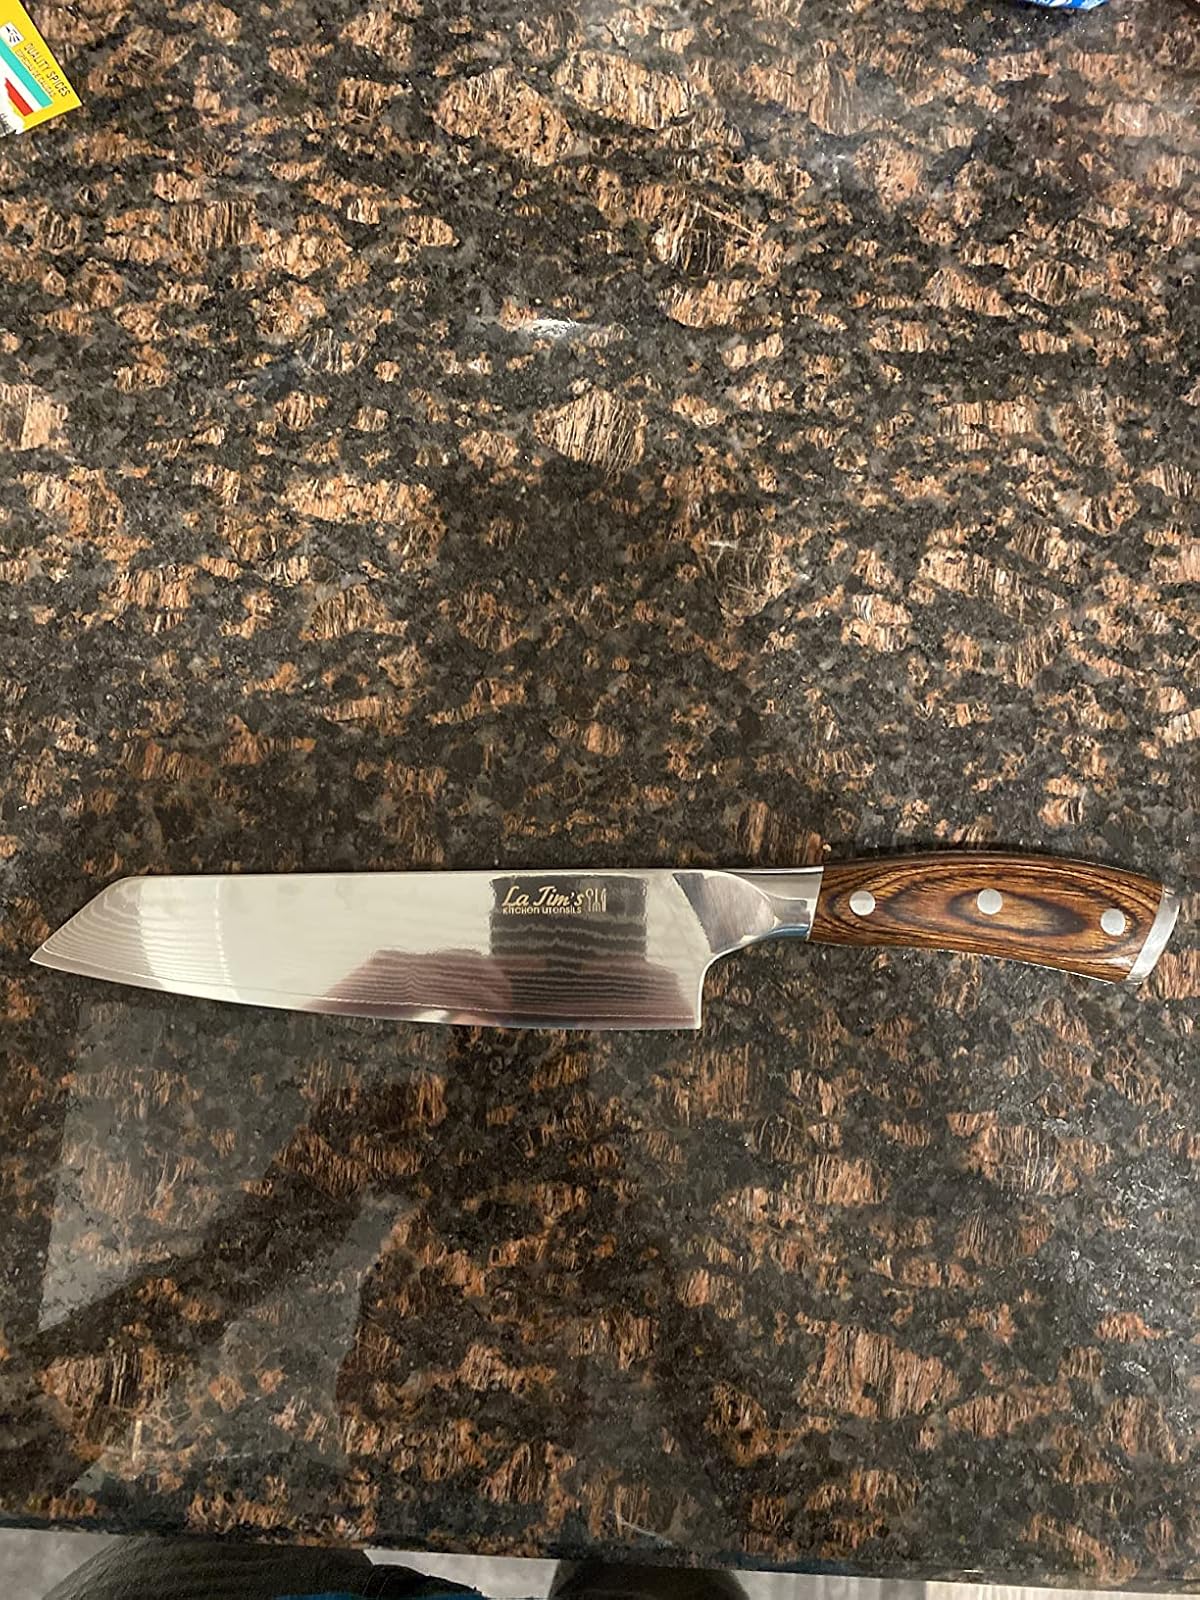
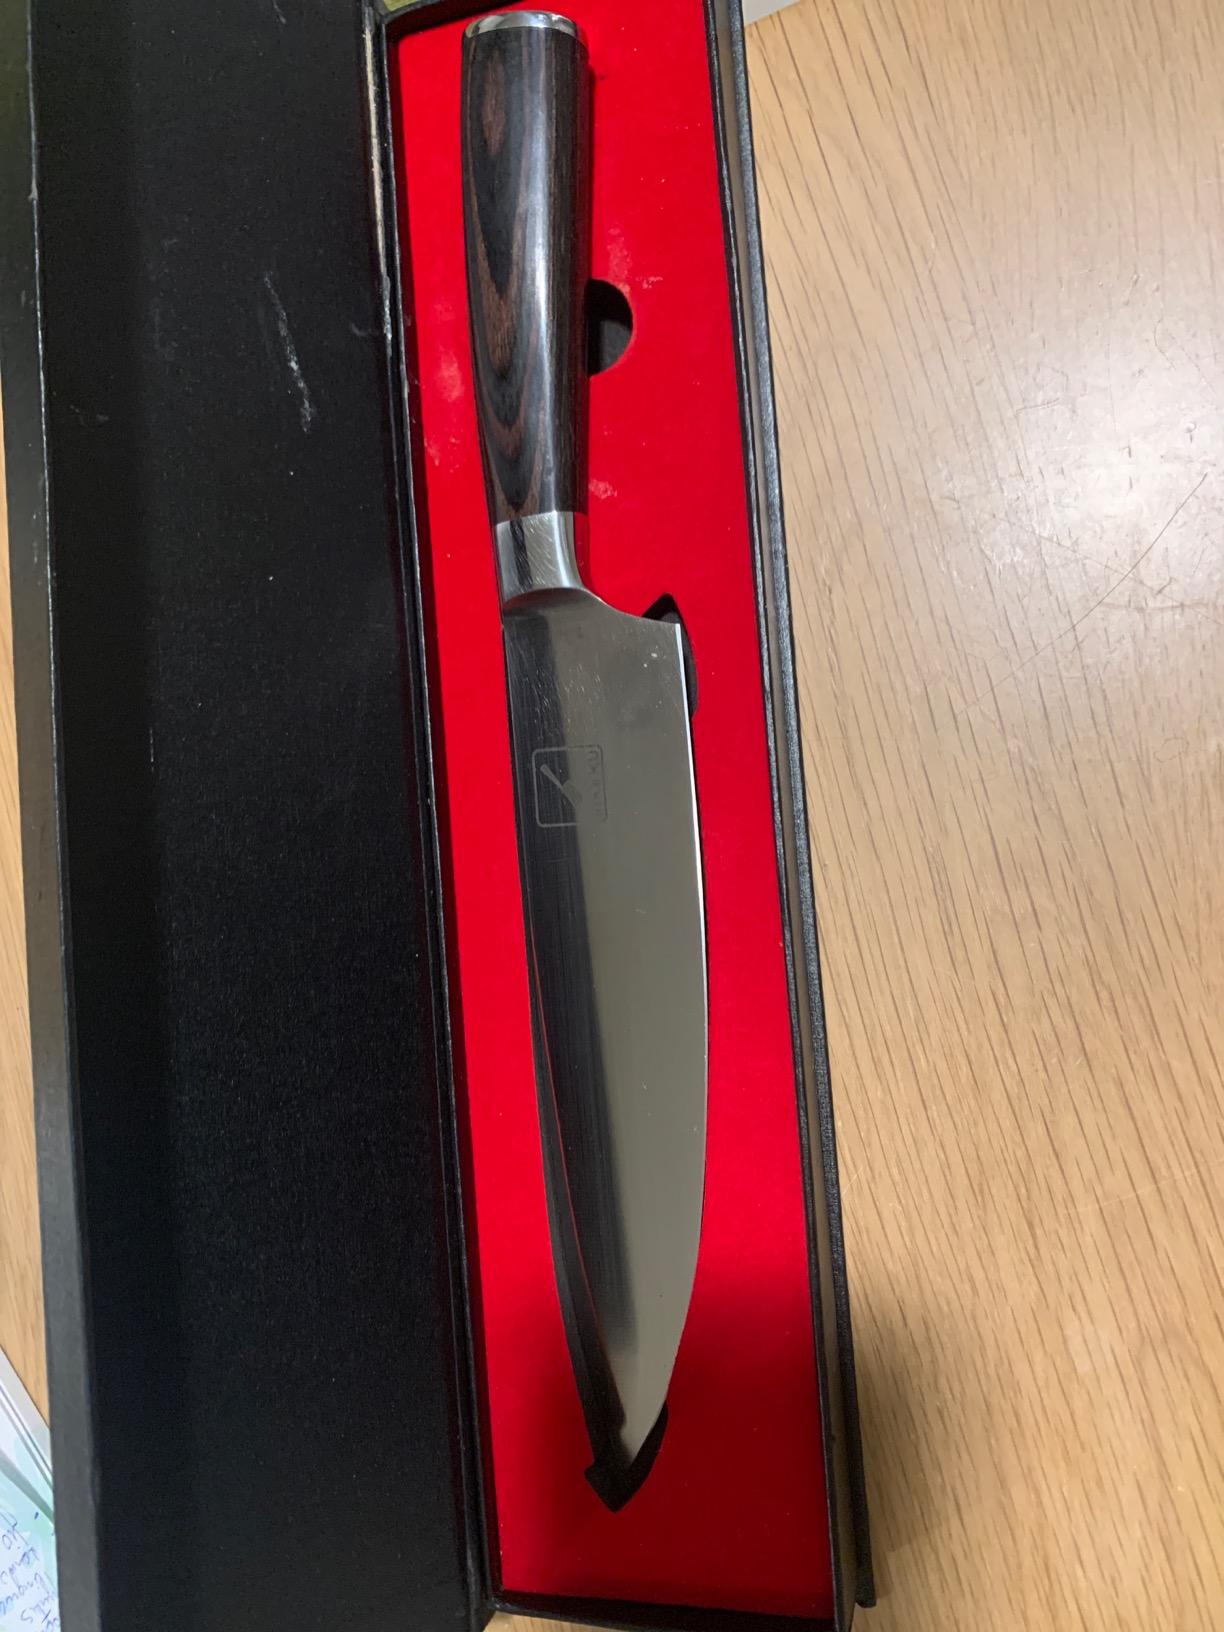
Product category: items_knife
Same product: no